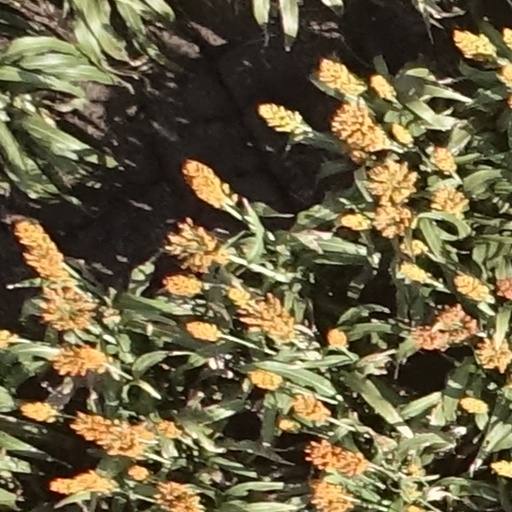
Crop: sorghum